End of Roman rule in Britain

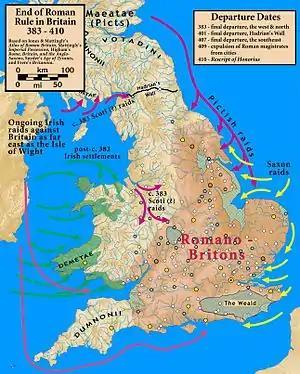

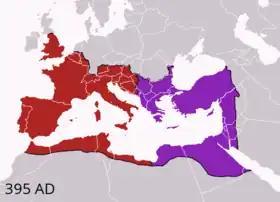
The Eastern and Western Roman Empire of Theodosius I in 395

The end of Roman rule in Britain occurred as the military forces of Roman Britain withdrew to defend or seize the Western Roman Empire's continental core, leaving behind an autonomous post-Roman Britain. In 383, the usurper Magnus Maximus withdrew troops from northern and western Britain, probably leaving local warlords in charge. In 407, the usurper Constantine III took the remaining mobile Roman soldiers to Gaul in response to the crossing of the Rhine, and external attacks surged. The Romano-British deposed Roman officials around 410, and government largely reverted to city level. That year Emperor Honorius refused an appeal from Britain for military assistance. The following decades saw the collapse of urban life and the Anglo-Saxon settlement of Britain.